Why? (film)

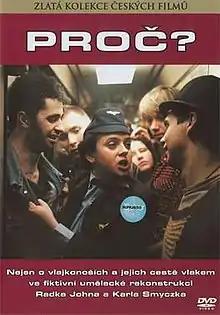

Why? is a 1987 Czechoslovak drama film directed by Karel Smyczek. It was screened in the Un Certain Regard section at the 1988 Cannes Film Festival.